Susan McKenna-Lawlor

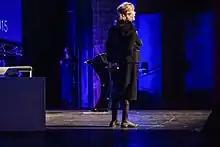
Susan McKenna-Lawlor in 2015

Susan McKenna-Lawlor (born 3 March 1935) is an Irish astrophysicist. She is an emeritus professor of experimental physics at Maynooth University, having formally retired in 2000.